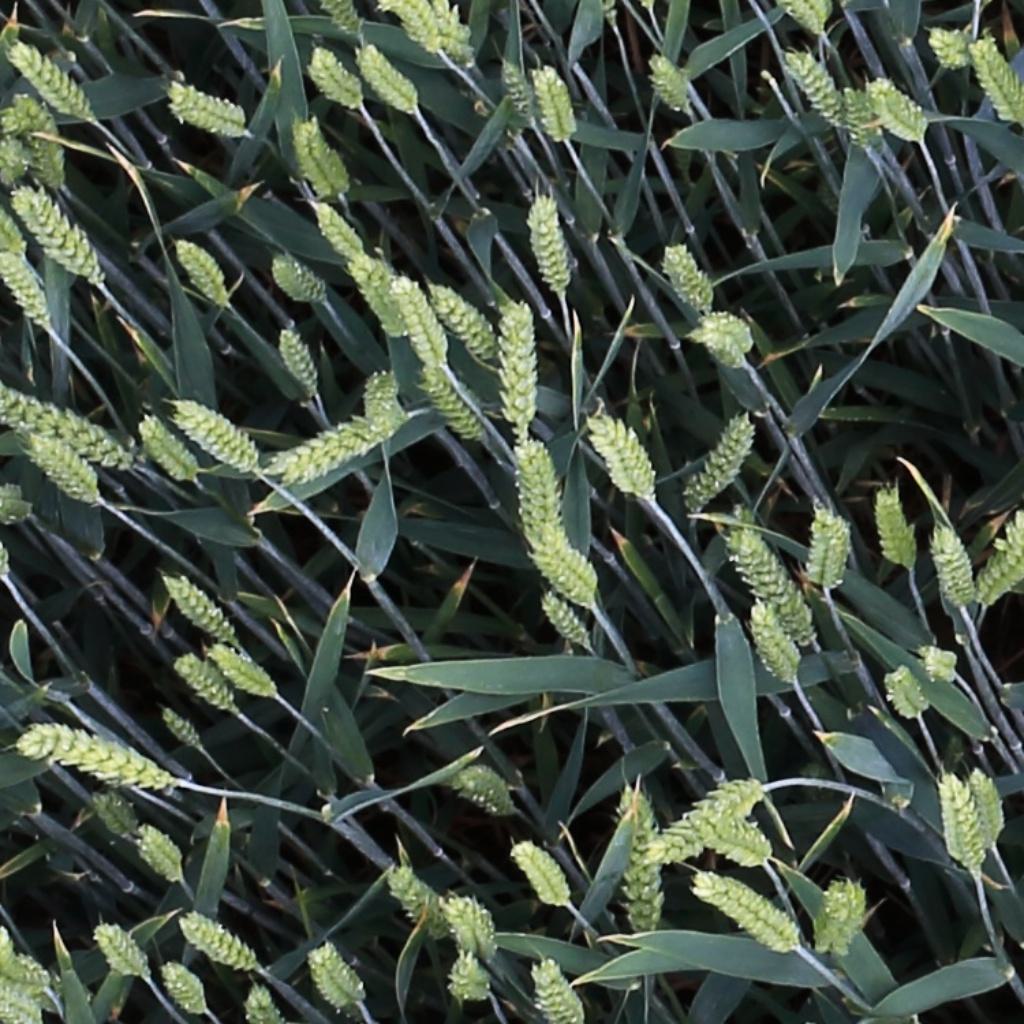
Country: Switzerland
Location: Usask
Wheat development stage: Filling